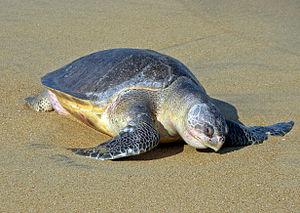
Tortue olivâtre blessée (peut-être morte), près de Mahâballipuram, Tamil Nadu, Inde
Lepidochelys olivacea, la tortue olivâtre est une espèce de tortues de la famille des Cheloniidae.
Les tortues marines sont les tortues de la super-famille des Chelonioidea. Elles sont présentes dans tous les océans du monde à l'exception de l'océan Arctique.
Les chéloniidés sont une famille de tortues. Elle comprend six espèces de tortue marine cryptodires.